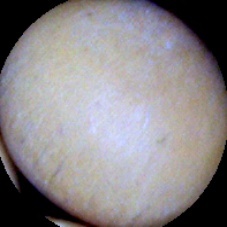
Label: Intact